Vasily Likhachyov

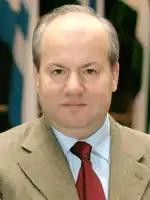
Likhachyov in 2008

Vasily Nikolayevich Likhachyov (5 January 1952 – 8 April 2019) was a Russian politician, the Permanent Representative for Russia to the European Council (1998), and Deputy Minister of Justice in Russia. Since 2011 until his death he was a Russian State Duma deputy from the Communist Party of the Russian Federation.